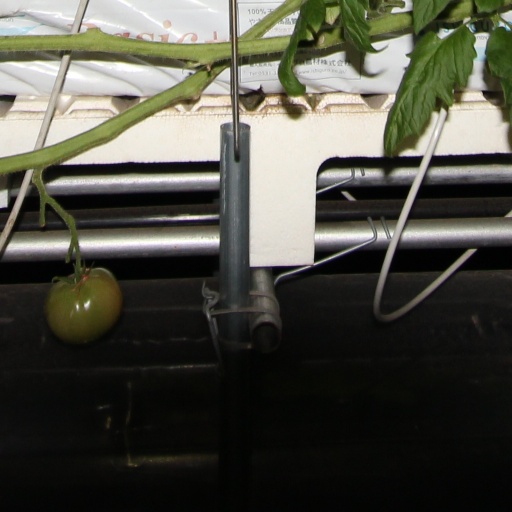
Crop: tomato